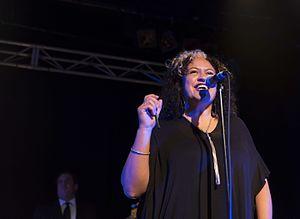
Kylie Auldist, originaire de Broken Hill en Australie, est une chanteuse australienne, leader du groupe de Funk originaire de Melbourne The Bamboos.